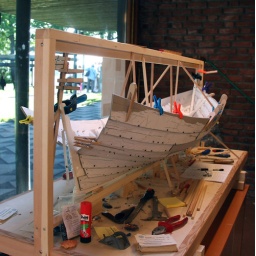
IMG_2532 boat building in progress